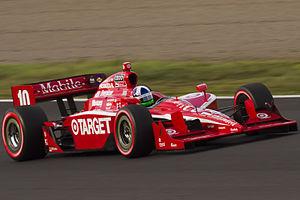
Dario Franchitti, né le 19 mai 1973 à Bathgate en Écosse, est un pilote automobile britannique d'origine italienne. Pilotant dans les championnats américains depuis 1997, il a notamment remporté à 4 reprises le titre d'IndyCar Series et à trois reprises les 500 miles d'Indianapolis, en 2007, 2010 et 2012.